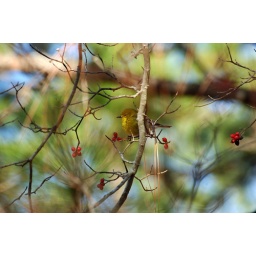
This little guy is in a dogwood tree and was eating the fruit when the mockingbird wasn't running him off.